Coniferous swamp

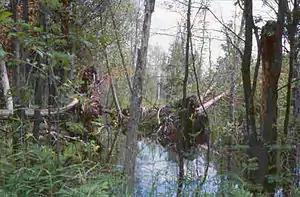
Dead Stream Swamp, Michigan: a northern white cedar swamp

Coniferous swamps are forested wetlands in which the dominant trees are lowland conifers such as northern white cedar ("Thuja occidentalis"). The soil in these swamp areas is typically saturated for most of the growing season and is occasionally inundated by seasonal storms or by winter snow melt.